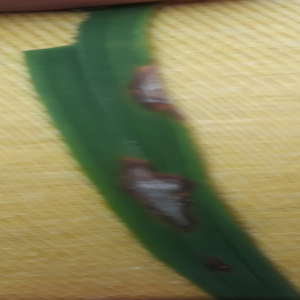
Disease: Blast